Hexaphosphabenzene

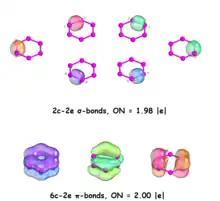

Although the environment of Tl is distinctly different from that of Cu and Ag, their structures are related by the two‐dimensional coordination network that propagates inside the "bc" plane. Crucially, whilst Cu and Ag form layered structures with isolated [M([{(η- MeC)Mo}(μ,η-P)])] complex cations, there is a statistical distribution of the Tl cations inside the two‐dimensional coordination, which shows further interconnection of the P ligands to form an extended 2D network that could be regarded as a supramolecular analogue of graphene.